Chaparral

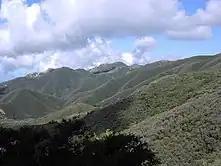
Chaparral in the Santa Ynez Mountains, near Santa Barbara, California

Chaparral is a shrubland plant community found primarily in California, southern Oregon, and northern Baja California, part of the California floristic province. It is shaped by a Mediterranean climate (mild wet winters and hot dry summers) and infrequent, high-intensity crown fires. Many chaparral shrubs have hard sclerophyllous evergreen leaves, as contrasted with the associated soft-leaved, drought-deciduous, scrub community of coastal sage scrub, found often on drier, southern-facing slopes.